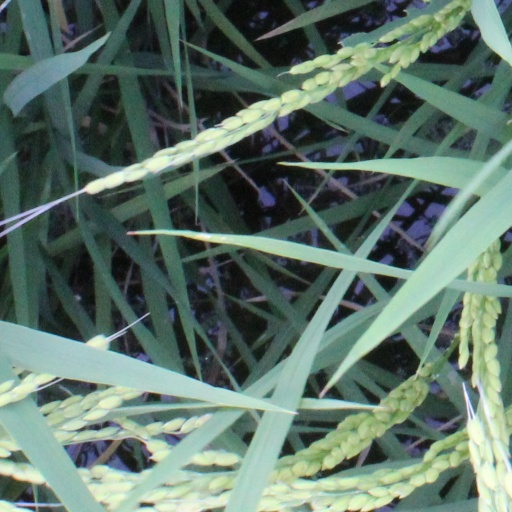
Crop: rice